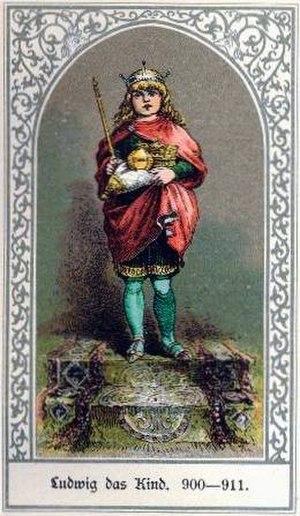
Cette page dresse une liste de personnalités mortes au cours de l'année 911 :
Cette page dresse une liste de personnalités nées au cours de l'année 893 :